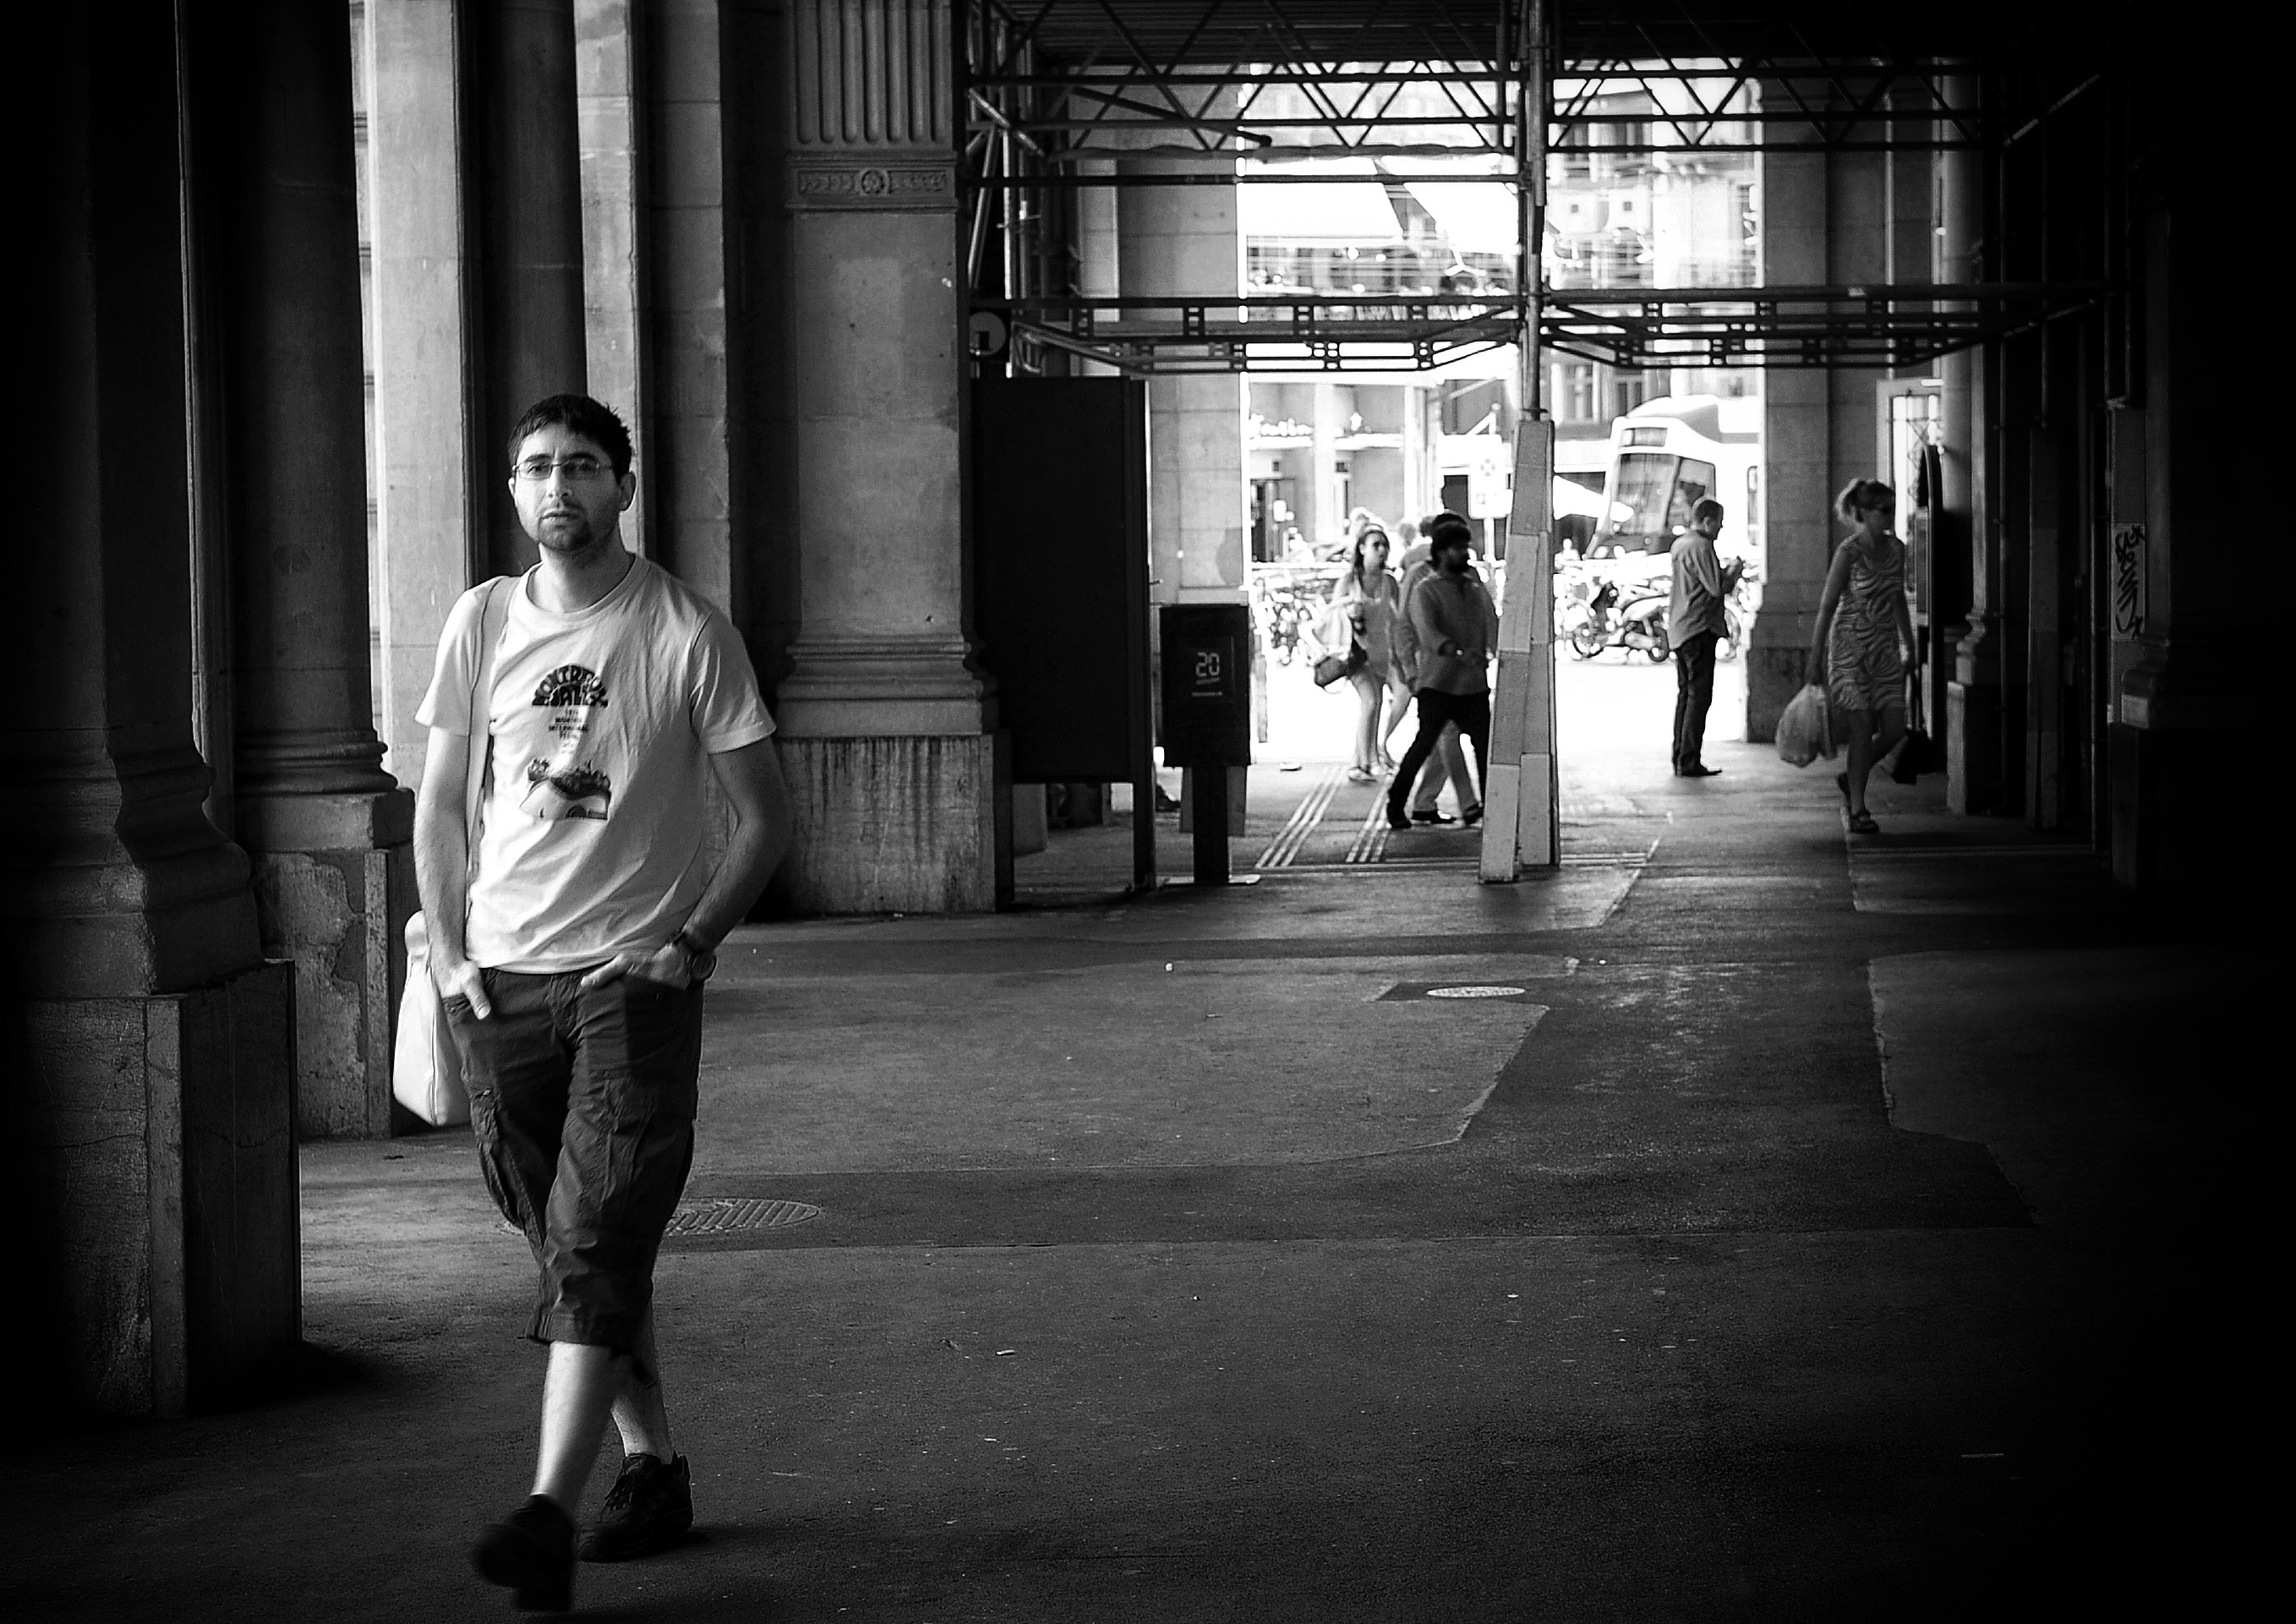
light, black and white, people, road, white, street, photography, urban, darkness, black, monochrome, streetphotography, bw, candid, infrastructure, swiss, photograph, snapshot, streetart, schweiz, switzerland, zurich, streetphoto, schwarzundweiss, stphotographia, streetscene, strassenszene, strassenfotografie, streetlife, mainstation, sbb, streetpix, thomas8047, onthestreets, streetphotographer, 175528, zurichstreet, fascinationstreet, nikond300s, streetartzri, zrichstreetphotography, grezi, monochrome photography, film noir